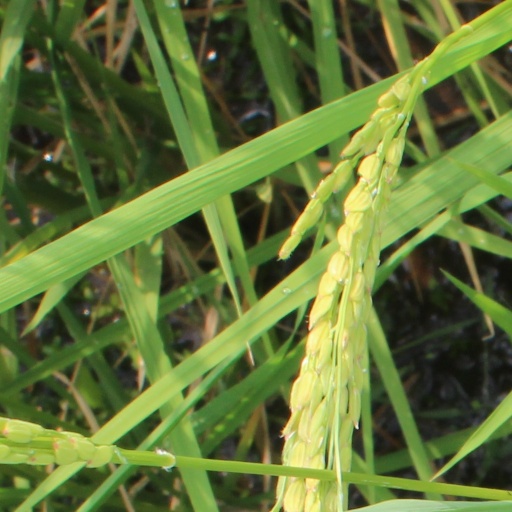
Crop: rice